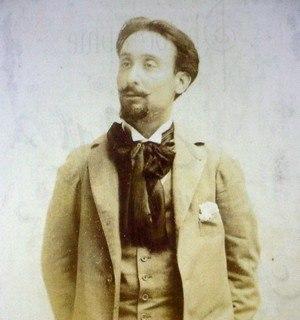
Louis Nattero autour de 1910